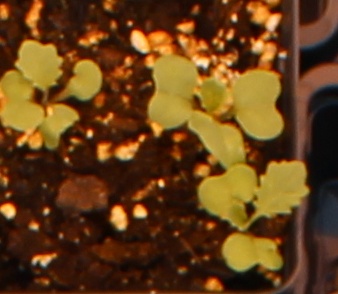
Label: Canola